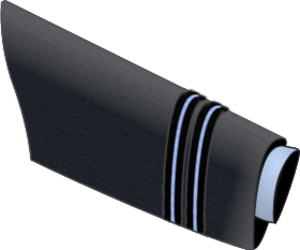
La Royal Air Force est la force aérienne de l'armée britannique. Elle forme avec la British Army et la Royal Navy les Forces armées britanniques. Sa devise est Per Ardua ad Astra qui signifie « À travers les embûches jusqu'aux étoiles ».
Les codes OTAN des grades des officiers des armées de l'air définissent des équivalences de grades entre les rangs d’officiers des armées de l'air nationales membres de l'Organisation du traité de l'Atlantique nord.